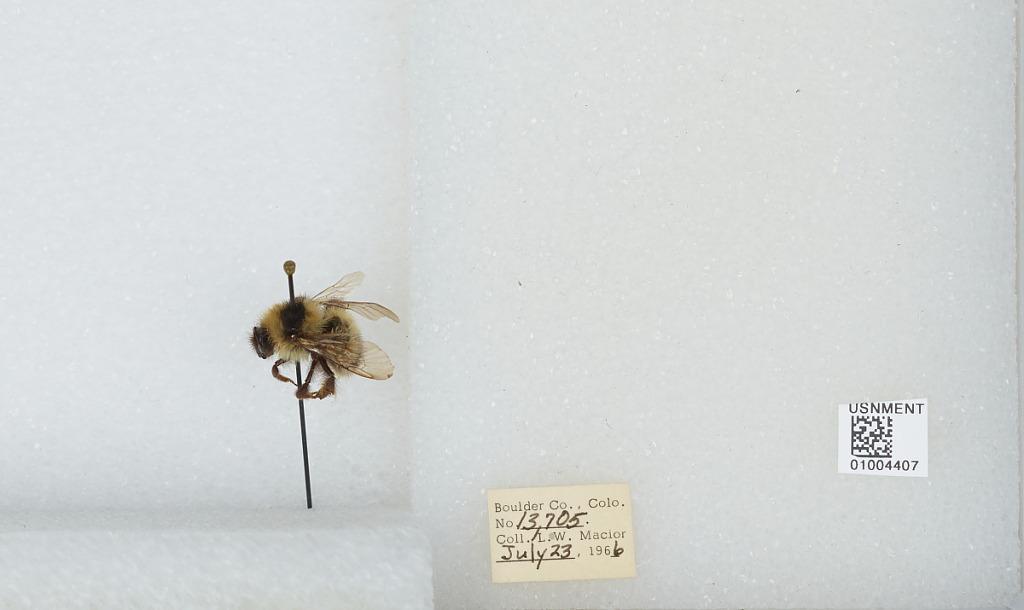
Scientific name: Bombus (Alpinobombus) balteatus Dahlbom
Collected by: L. Macior
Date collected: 1966-7-23
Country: United States
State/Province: Colorado
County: Boulder
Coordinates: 40.0275, -105.252